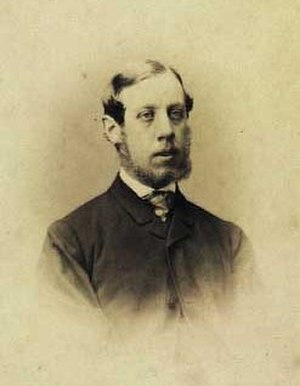
Otto Danneskiold-Samsøe
Otto Danneskiold-Samsøe